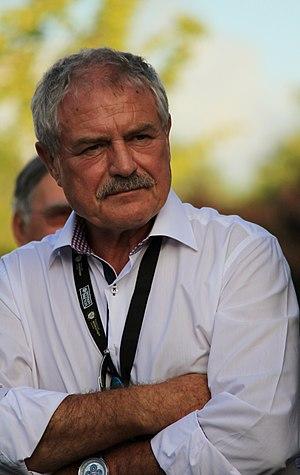
Norbert Métairie lors de la remise des trophées du championnat national des bagadoù 2013
Liste de maires de la ville de Lorient de 1736 à nos jours.